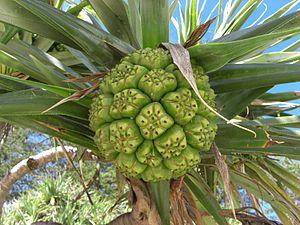
Arbre aux fruits étranges dans le Queensland